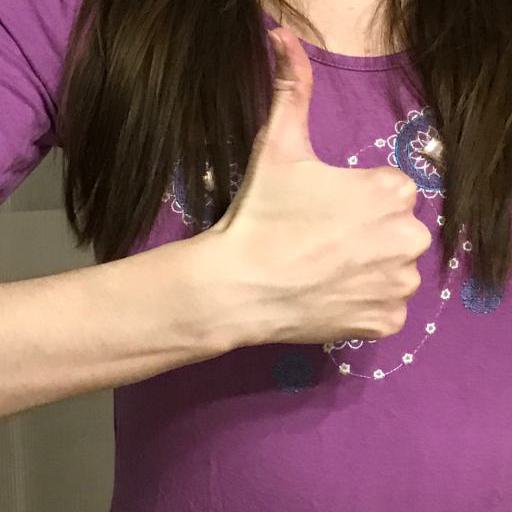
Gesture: like